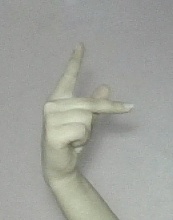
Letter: dha